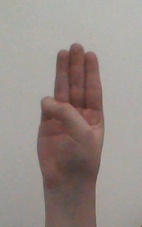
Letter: thaa